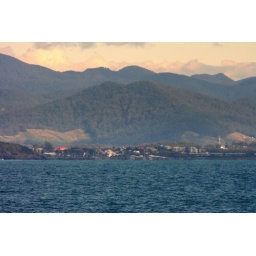
My house is the tiny red roof in the centre